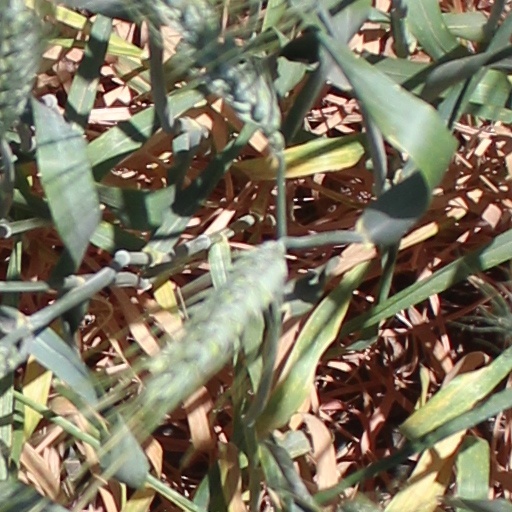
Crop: wheat